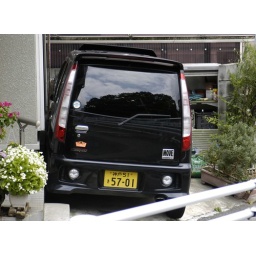
a skinny car parked closely against the wall